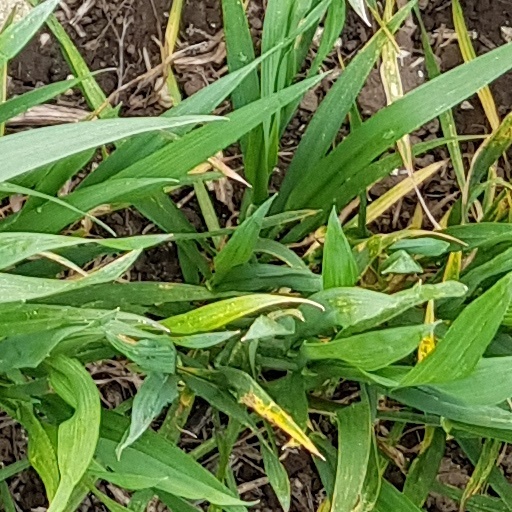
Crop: wheat